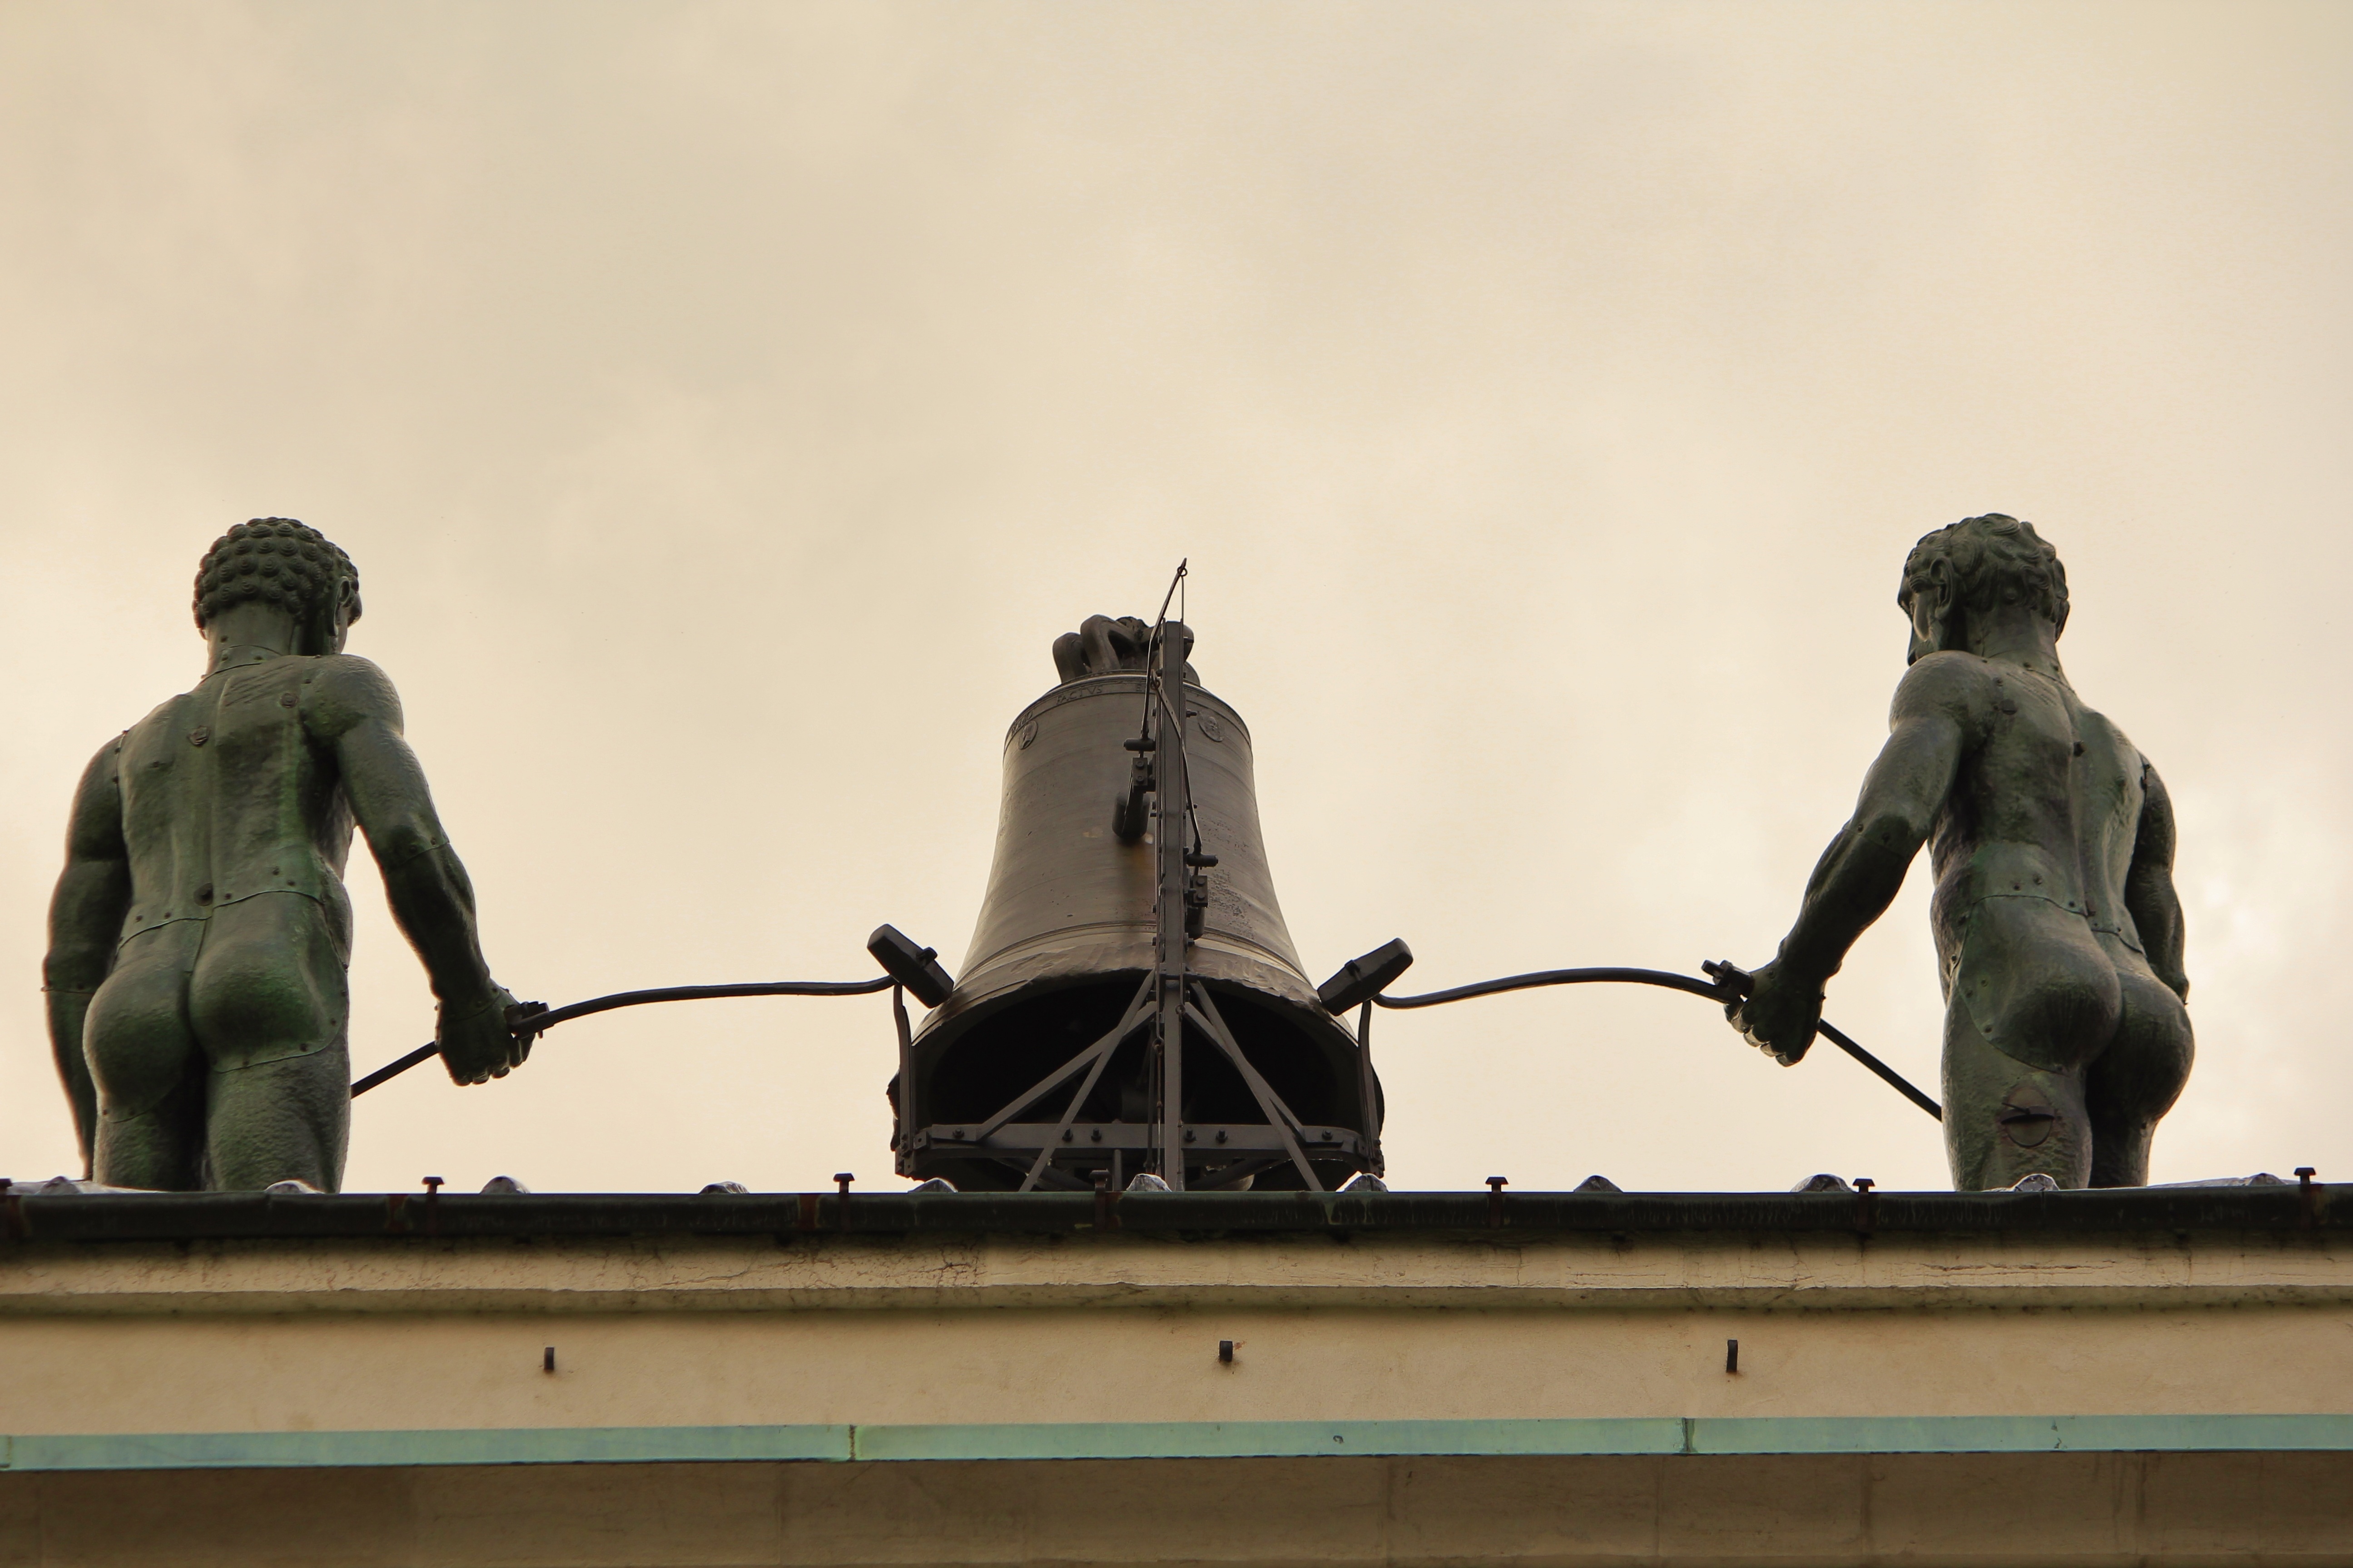
architecture, building, monument, statue, sculpture, memorial, art, temple, glockenspiel, steel figures, ancient history